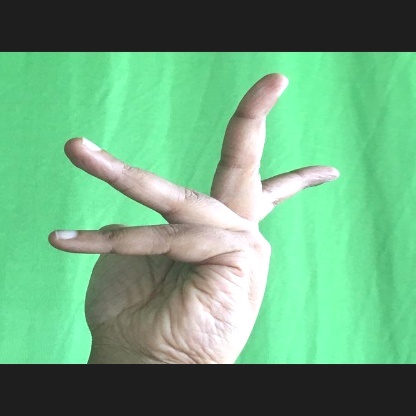
Mudra: Alapadmam